Albanians

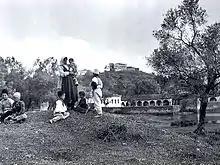
Cham Albanians in Filiates in 1915, by Fred Boissonas

After being an integral section of the Kingdom of Yugoslavia, Kosovo including its Albanian population went through a period of discrimination, economic and political persecution. Rights to use the Albanian language were guaranteed by the constitution of the later formed Socialist Yugoslavia and was widely used in Macedonia and Montenegro prior to the dissolution of Yugoslavia. In 1989, Kosovo lost its status as a federal entity of Yugoslavia with rights similar to those of the six other republics and eventually became part of Serbia and Montenegro.